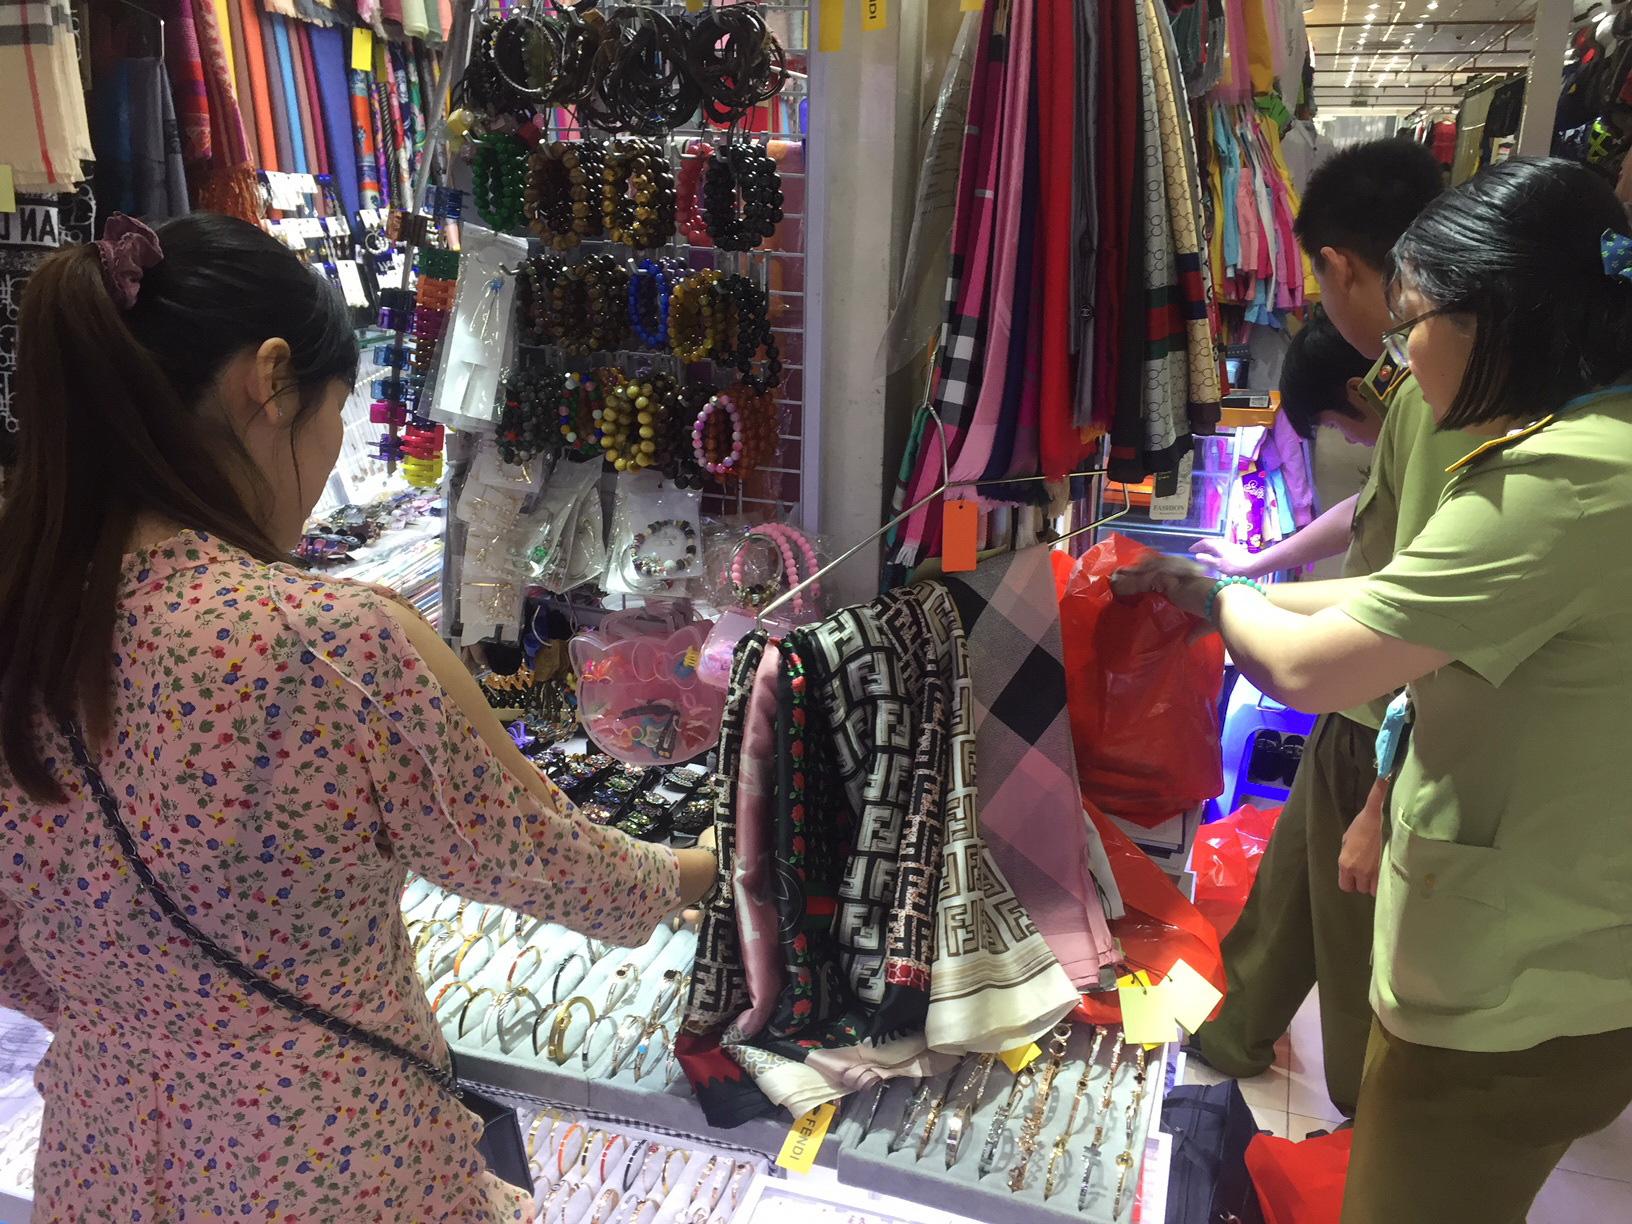
có một vài người đang đứng quanh cửa hàng quần áo và đồ trang sức